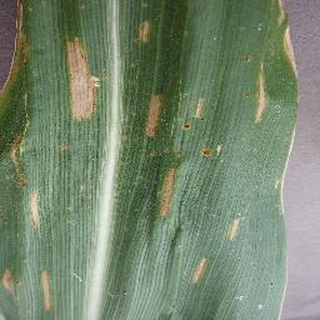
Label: corn_northern_leaf_blight